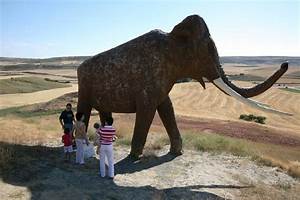
Label: elefante